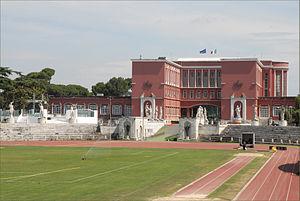
Rome /ʁɔm/ est la capitale de l'Italie. Située au centre-ouest de la péninsule italienne, près de la mer Tyrrhénienne, elle est également la capitale de la région du Latium, et fut celle de l'Empire romain durant 357 ans. En 2019, elle compte 2 844 395 habitants établis sur 1 285 km², ce qui fait d'elle la commune la plus peuplée d'Italie et la troisième plus étendue d'Europe après Moscou et Londres. Son aire urbaine recense 4 356 403 habitants en 2016. Elle présente en outre la particularité de contenir un État enclavé dans son territoire : la cité-État du Vatican, dont le pape est le souverain. C'est le seul exemple existant d'un État à l'intérieur d'une ville.